MechWarrior: Tactical Command

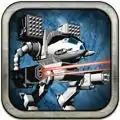

MechWarrior: Tactical Command is a real-time strategy game based on the BattleTech universe developed for iOS. It was developed by Singaporean studio Personae Studios and first released on September 27, 2012. The mobile game supports all iOS 5.0 and above devices including the iPhone, iPod Touch, and iPad.